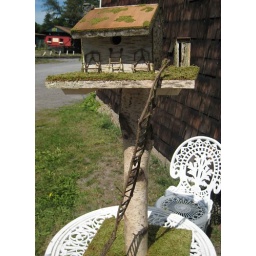
hand-crafted birch bark tree house by Catskills artist Micahel Pareira.